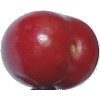
Label: Cherry 2